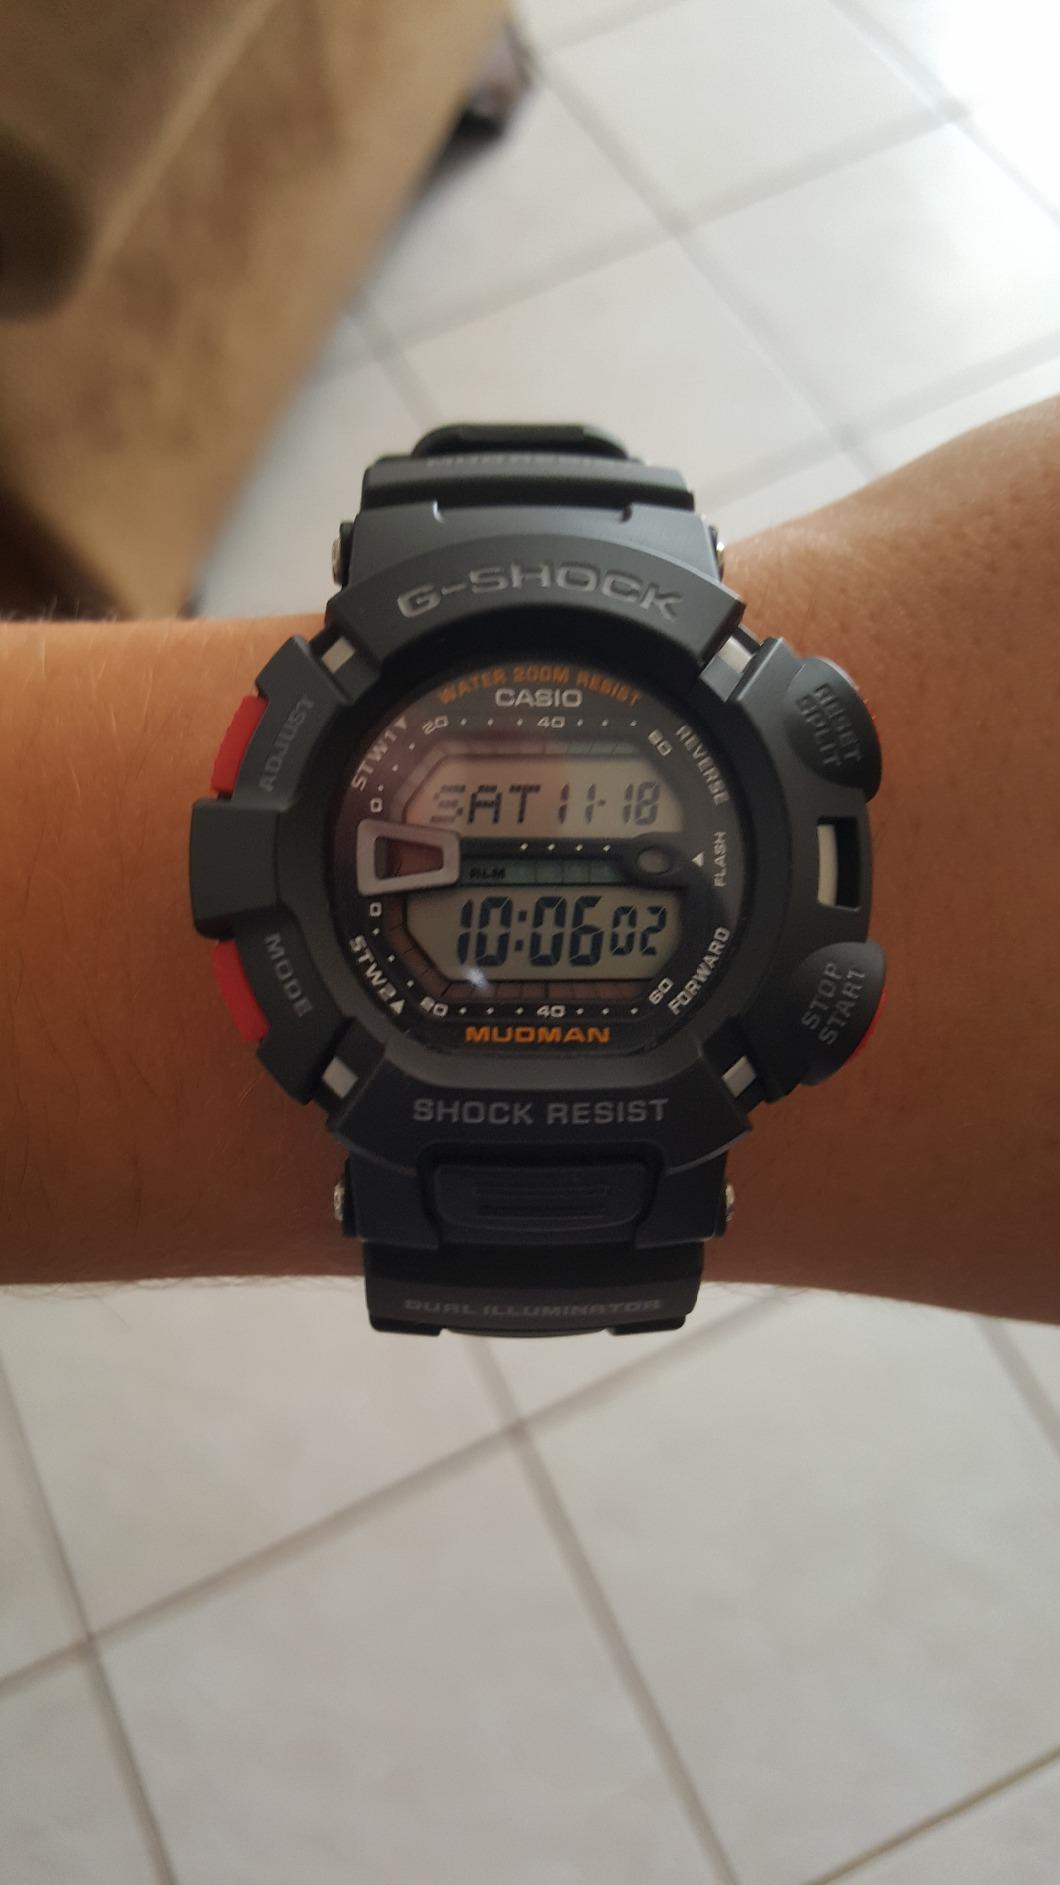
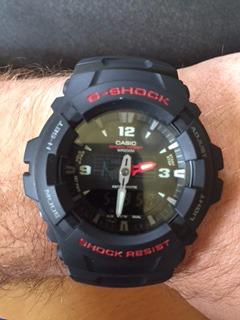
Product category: accessories_watch
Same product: no